Wallace Beery

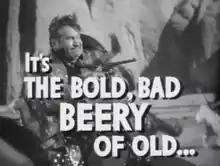

"Wyoming" (1940) teamed Beery with Marjorie Main. After "The Bad Man" (1941), which also stars Lionel Barrymore and future President of the United States Ronald Reagan, and was the remake of a Walter Huston picture, MGM reunited Beery and Main in "Barnacle Bill" (1941), "The Bugle Sounds" (1941), and "Jackass Mail" (1942).